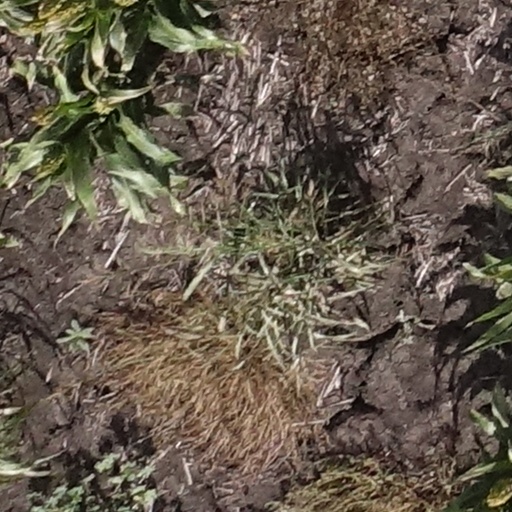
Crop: sorghum